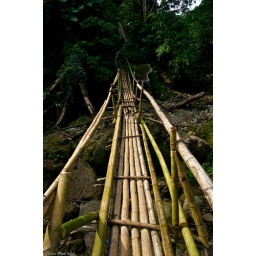
day 26A bridge over a dry river